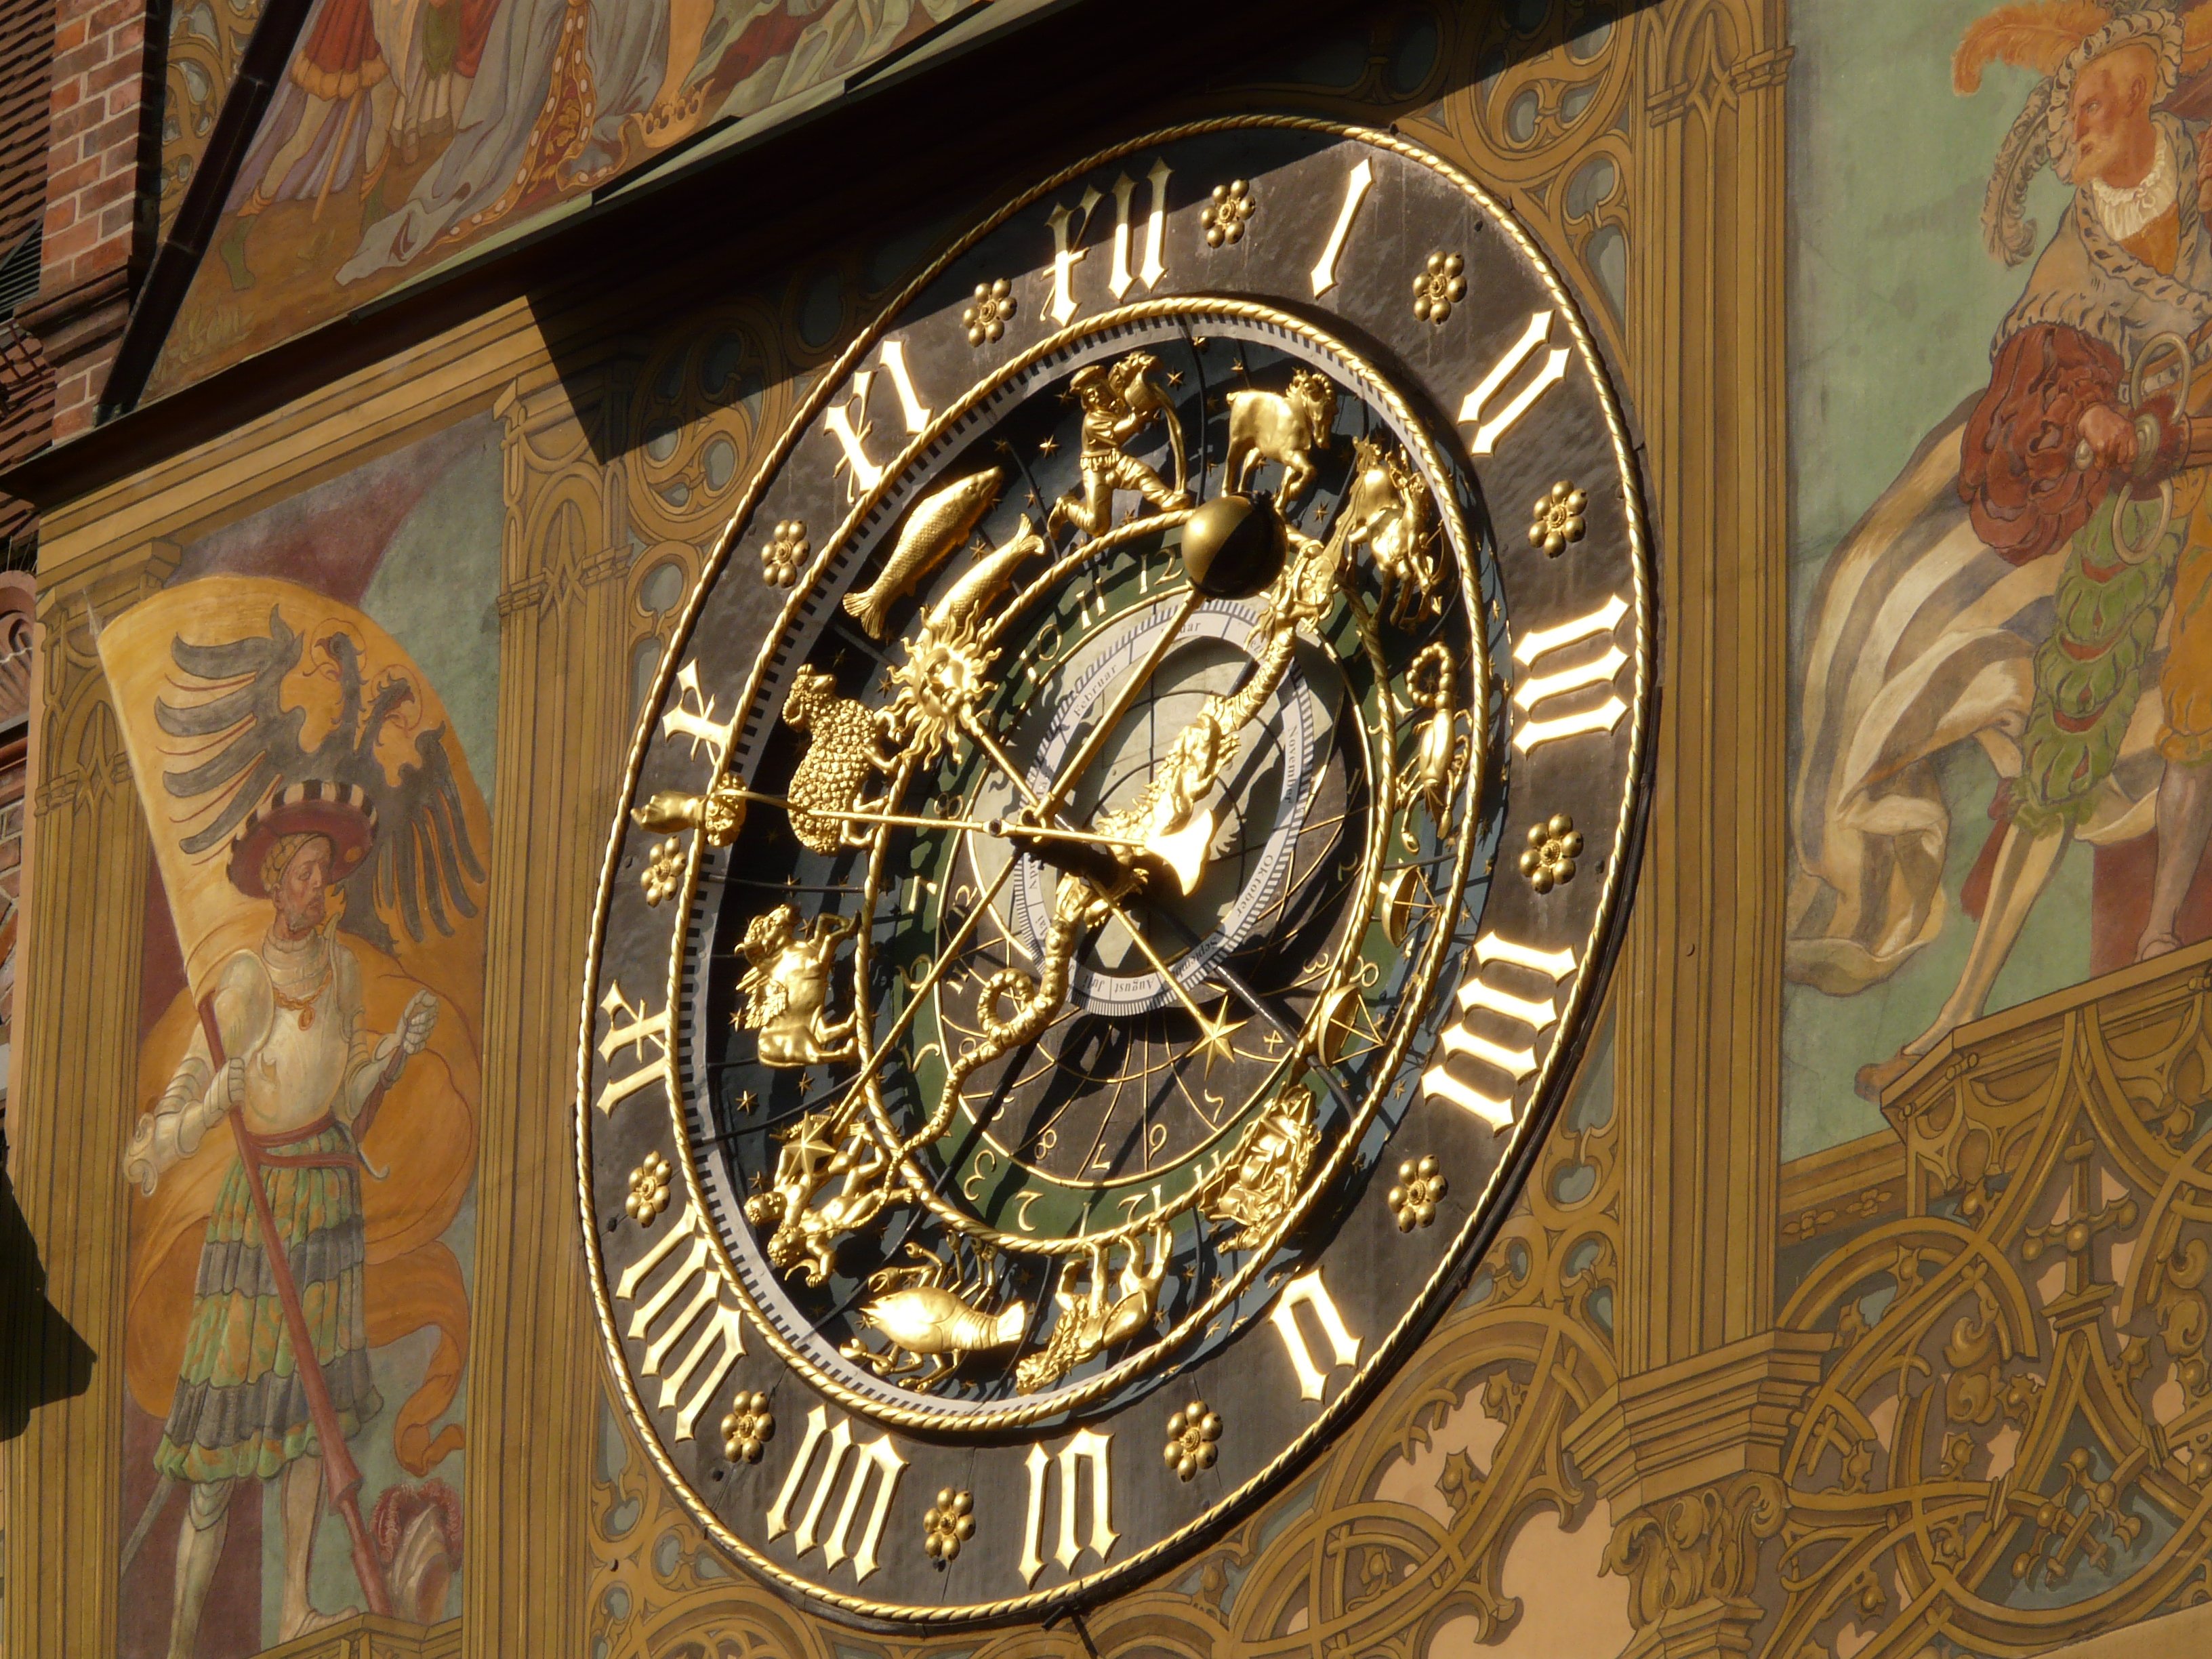
antique, clock, time, golden, furniture, dial, date, gold, year, seasons, day, carving, ulm, month, town hall, pointer, time indicating, time of, astronomical clock, moon phases, watchmaker, horology, ancient history, zodiac, zodiac ring, isaak habrecht